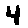
Label: 4